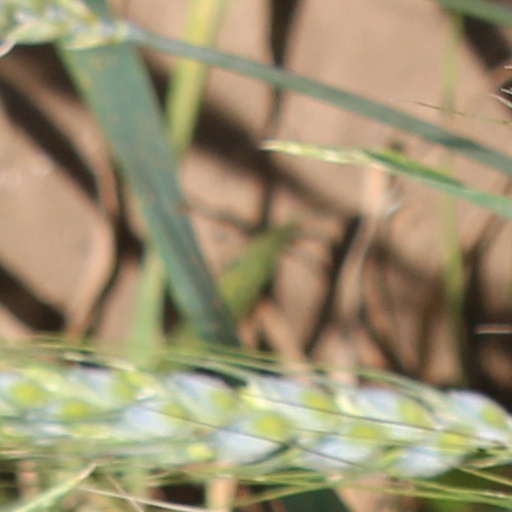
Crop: wheat